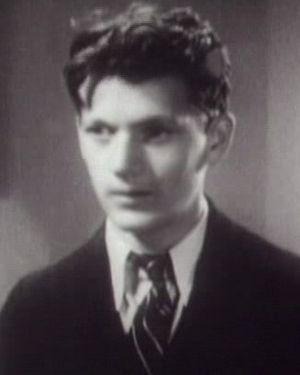
Prisons d'enfants est un film américain réalisé par Howard Higgin, sorti en 1932.
Junior Durkin est un acteur américain de théâtre et de cinéma.